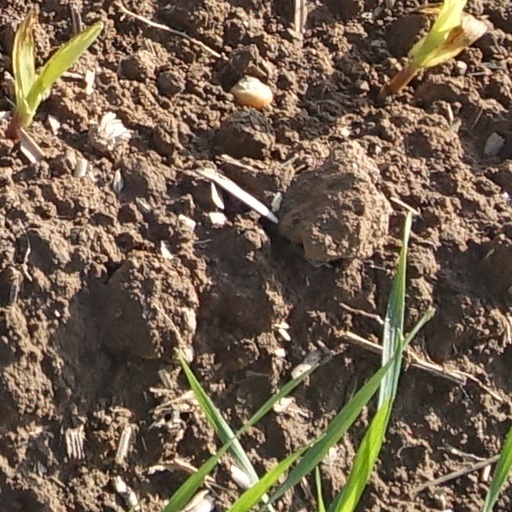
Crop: wheat